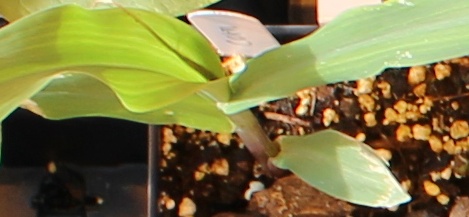
Label: Corn